Greg LeMond anti-doping stance and controversies

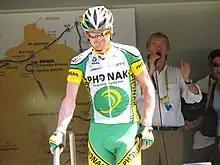
Floyd Landis at the start of Stage 18 of the 2006 Tour de France.

On May 17, 2007, LeMond testified at a USADA hearing convened to weigh the evidence of doping by Floyd Landis during the 2006 Tour de France. Under oath, LeMond described a phone conversation he had with Landis on August 6, 2006, as well as another with Landis' business manager, Will Geoghegan, on May 16, 2007, the evening before LeMond appeared to testify. The major points of the testimony were: